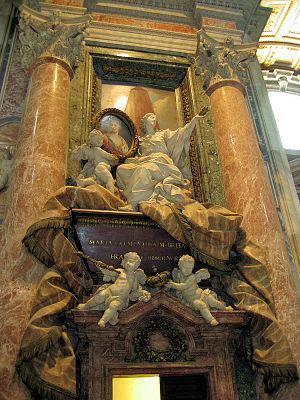
Pietro Bracci est un sculpteur italien dont l'œuvre s'inscrit dans le courant du baroque tardif. Ses œuvres les plus connues sont le colossal Oceanus ou Neptune de la Fontaine de Trevi et quatre grands monuments funéraires à Rome.